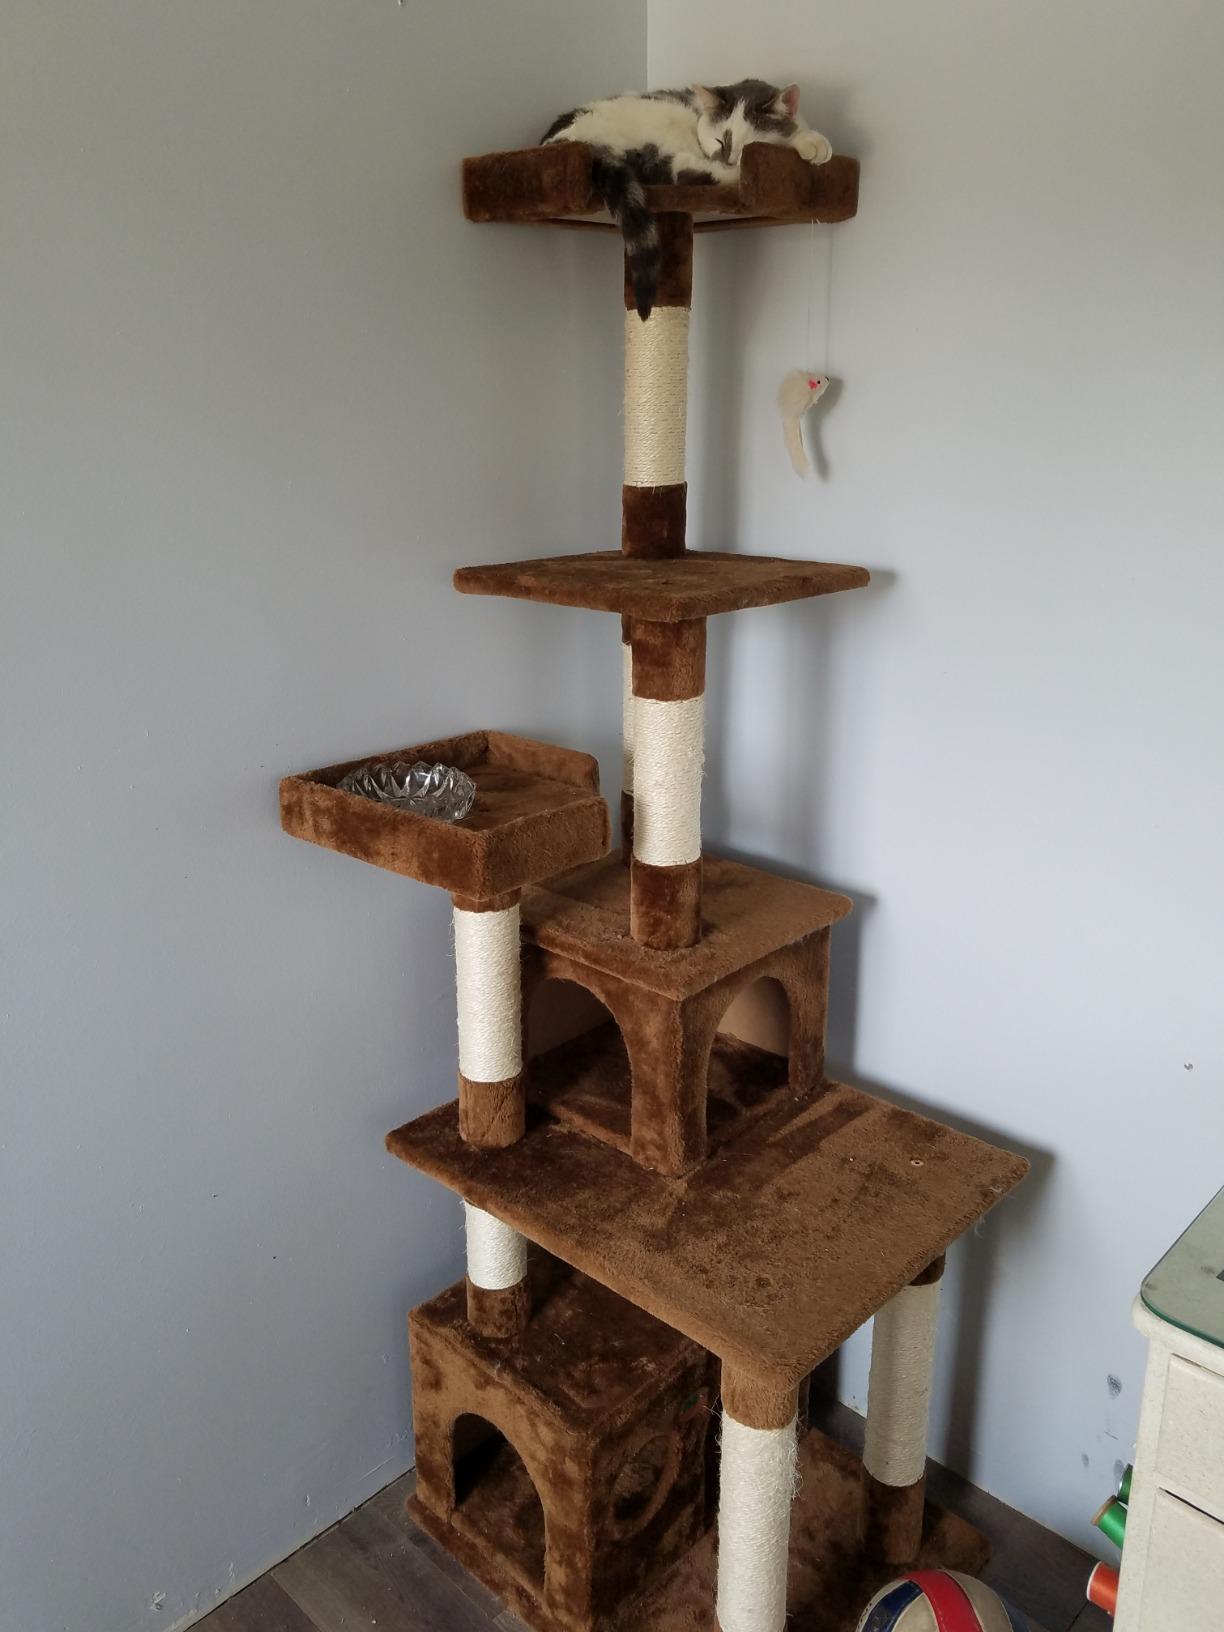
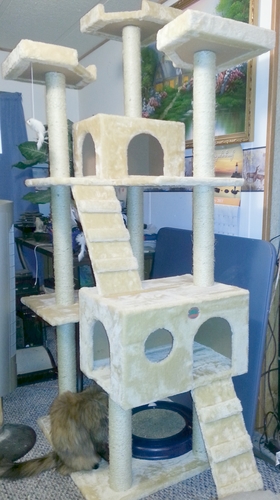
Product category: items_cat tree
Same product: no